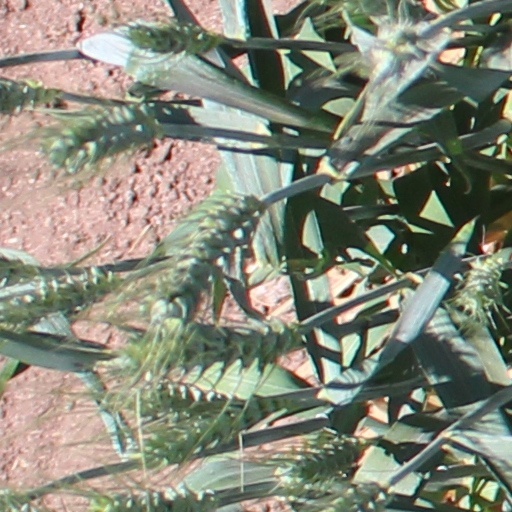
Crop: wheat